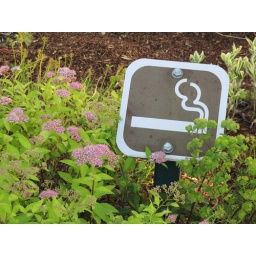
you CAN smoke here.. flower bed in front of the Mt. Shasta Police Station..